N-Heterocyclic olefins

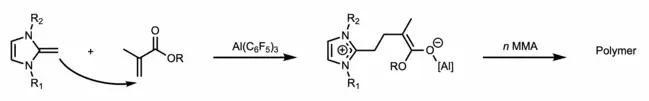
Lu and coworkers created a frustrated Lewis pair adduct with NHO to polymerize MMA.

Yuetao Zhang, Eugene Chen "et al". developed a living polymerization of methacrylates using the Lewis acid MeAl(BHT) instead of Al(CF). MeAl(BHT) creates a non-interacting FLP with NHO and thereby eliminates the backbiting side reaction. Naumann and Laura Falivene found that adding LiCl improves the control of the polymerization of acrylamides like DMAA.